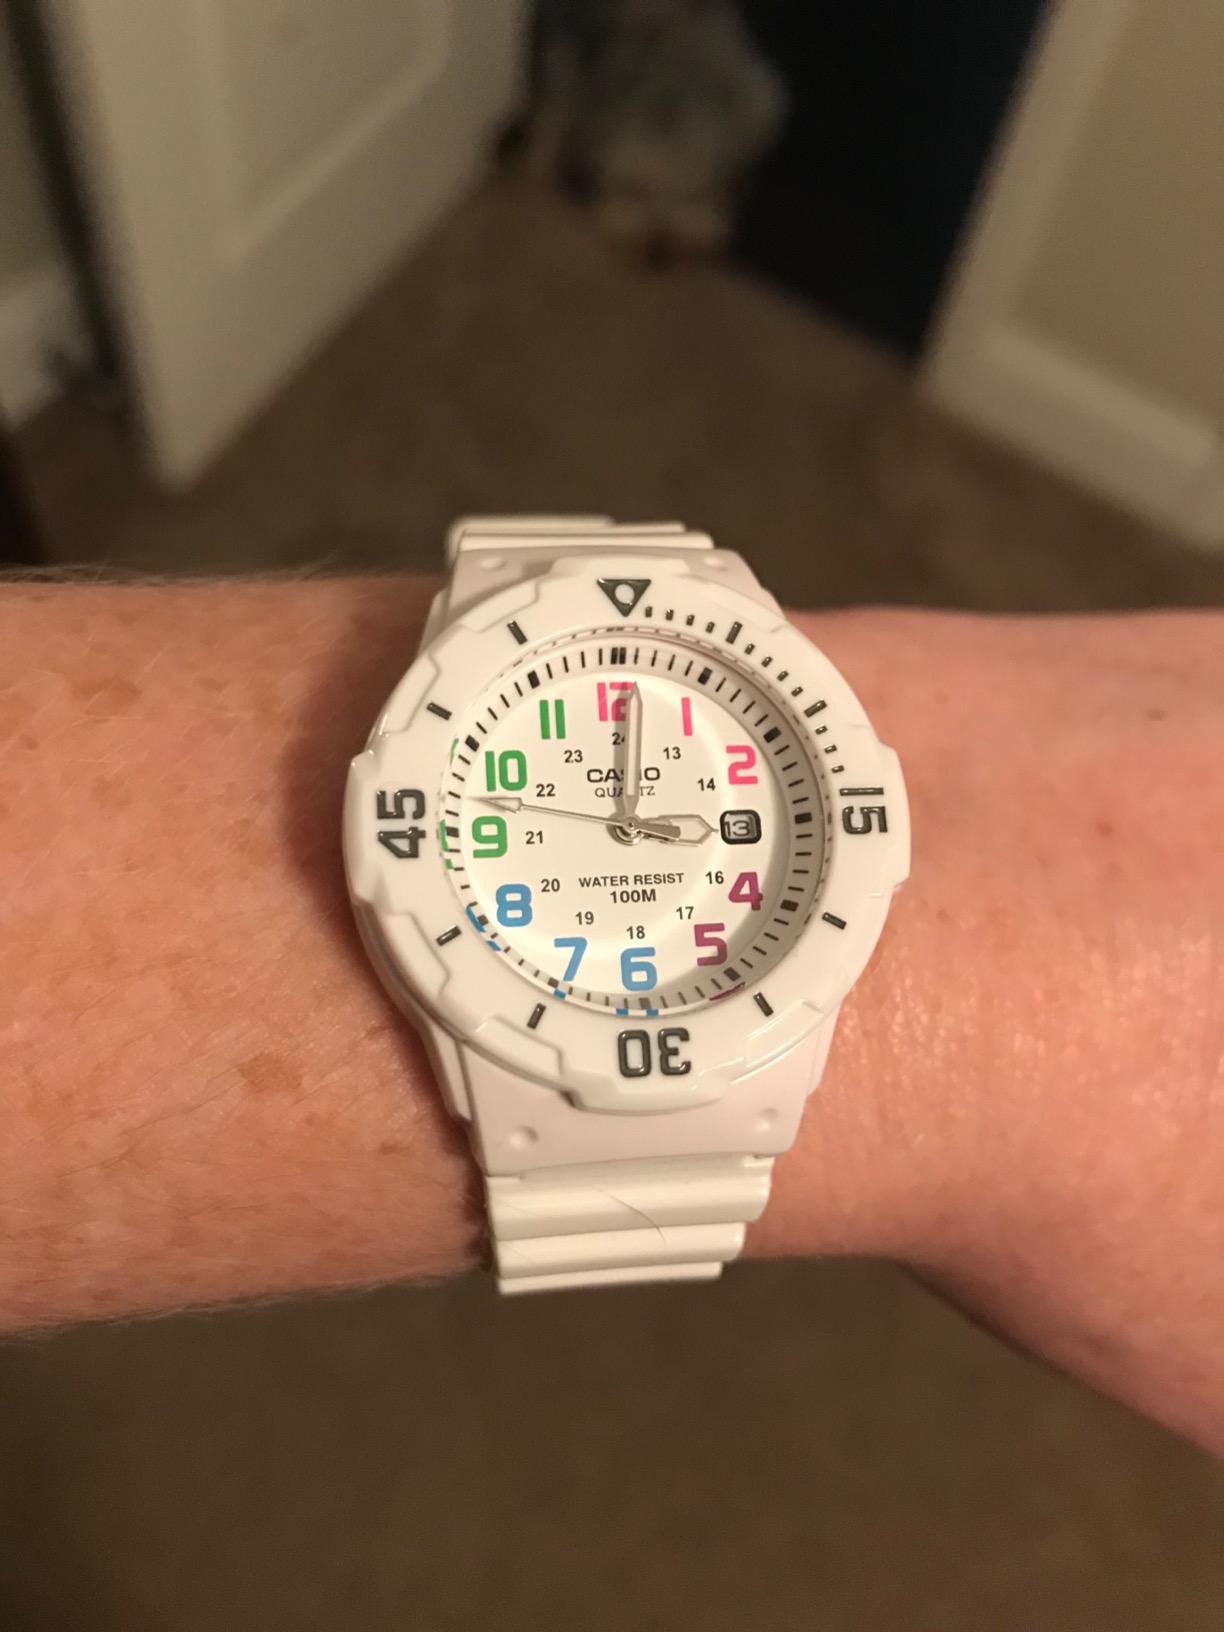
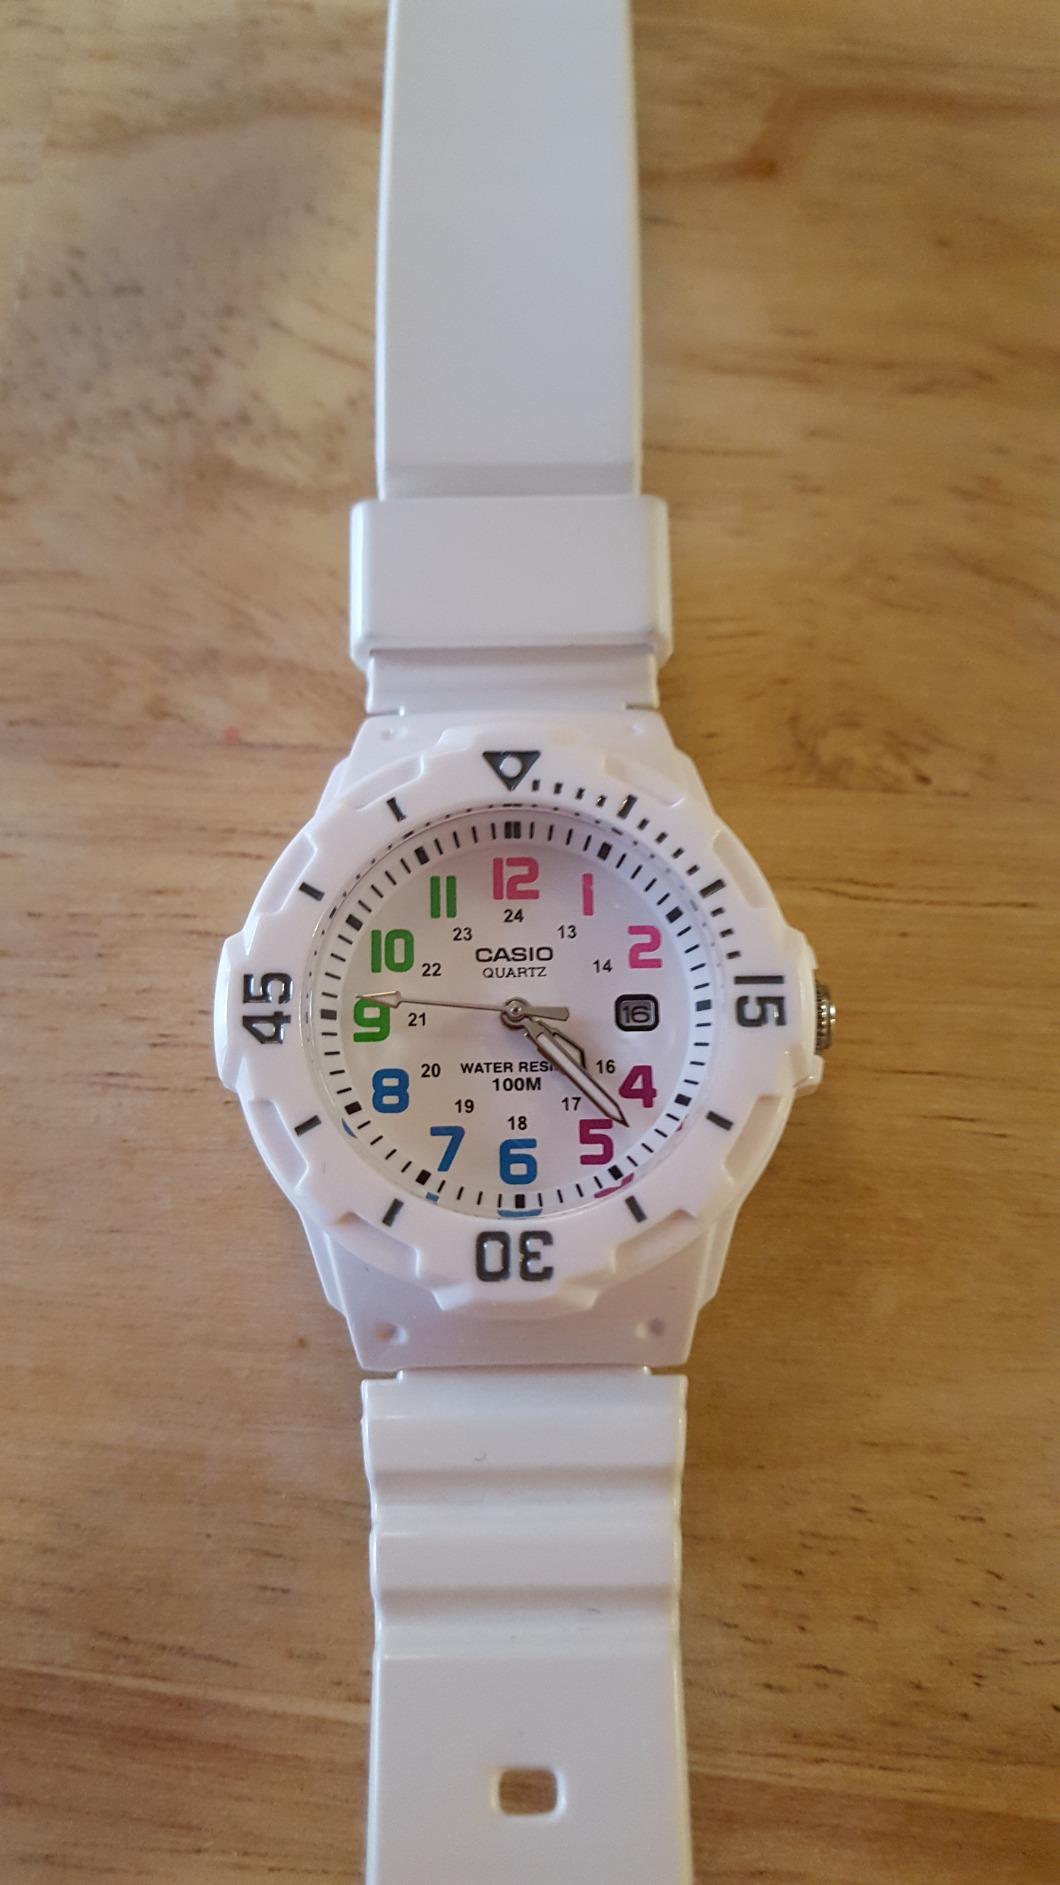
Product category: accessories_watch
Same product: yes